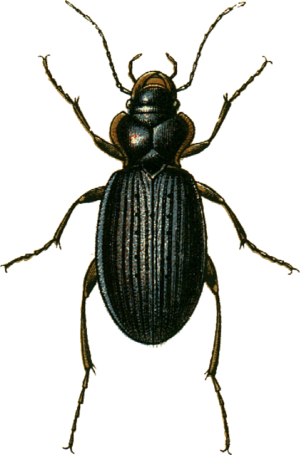
This file has been extracted from another file: Jacobs08.jpg